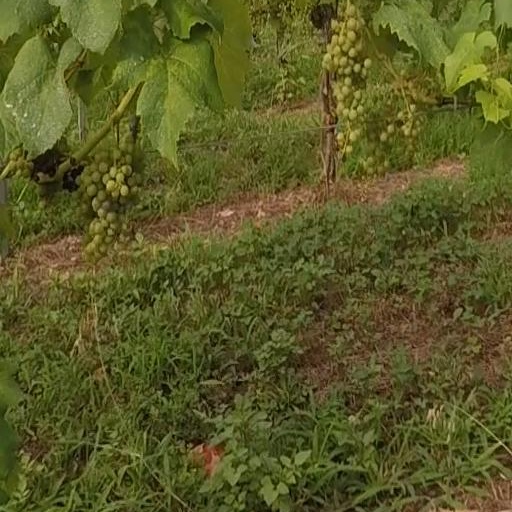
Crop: grape